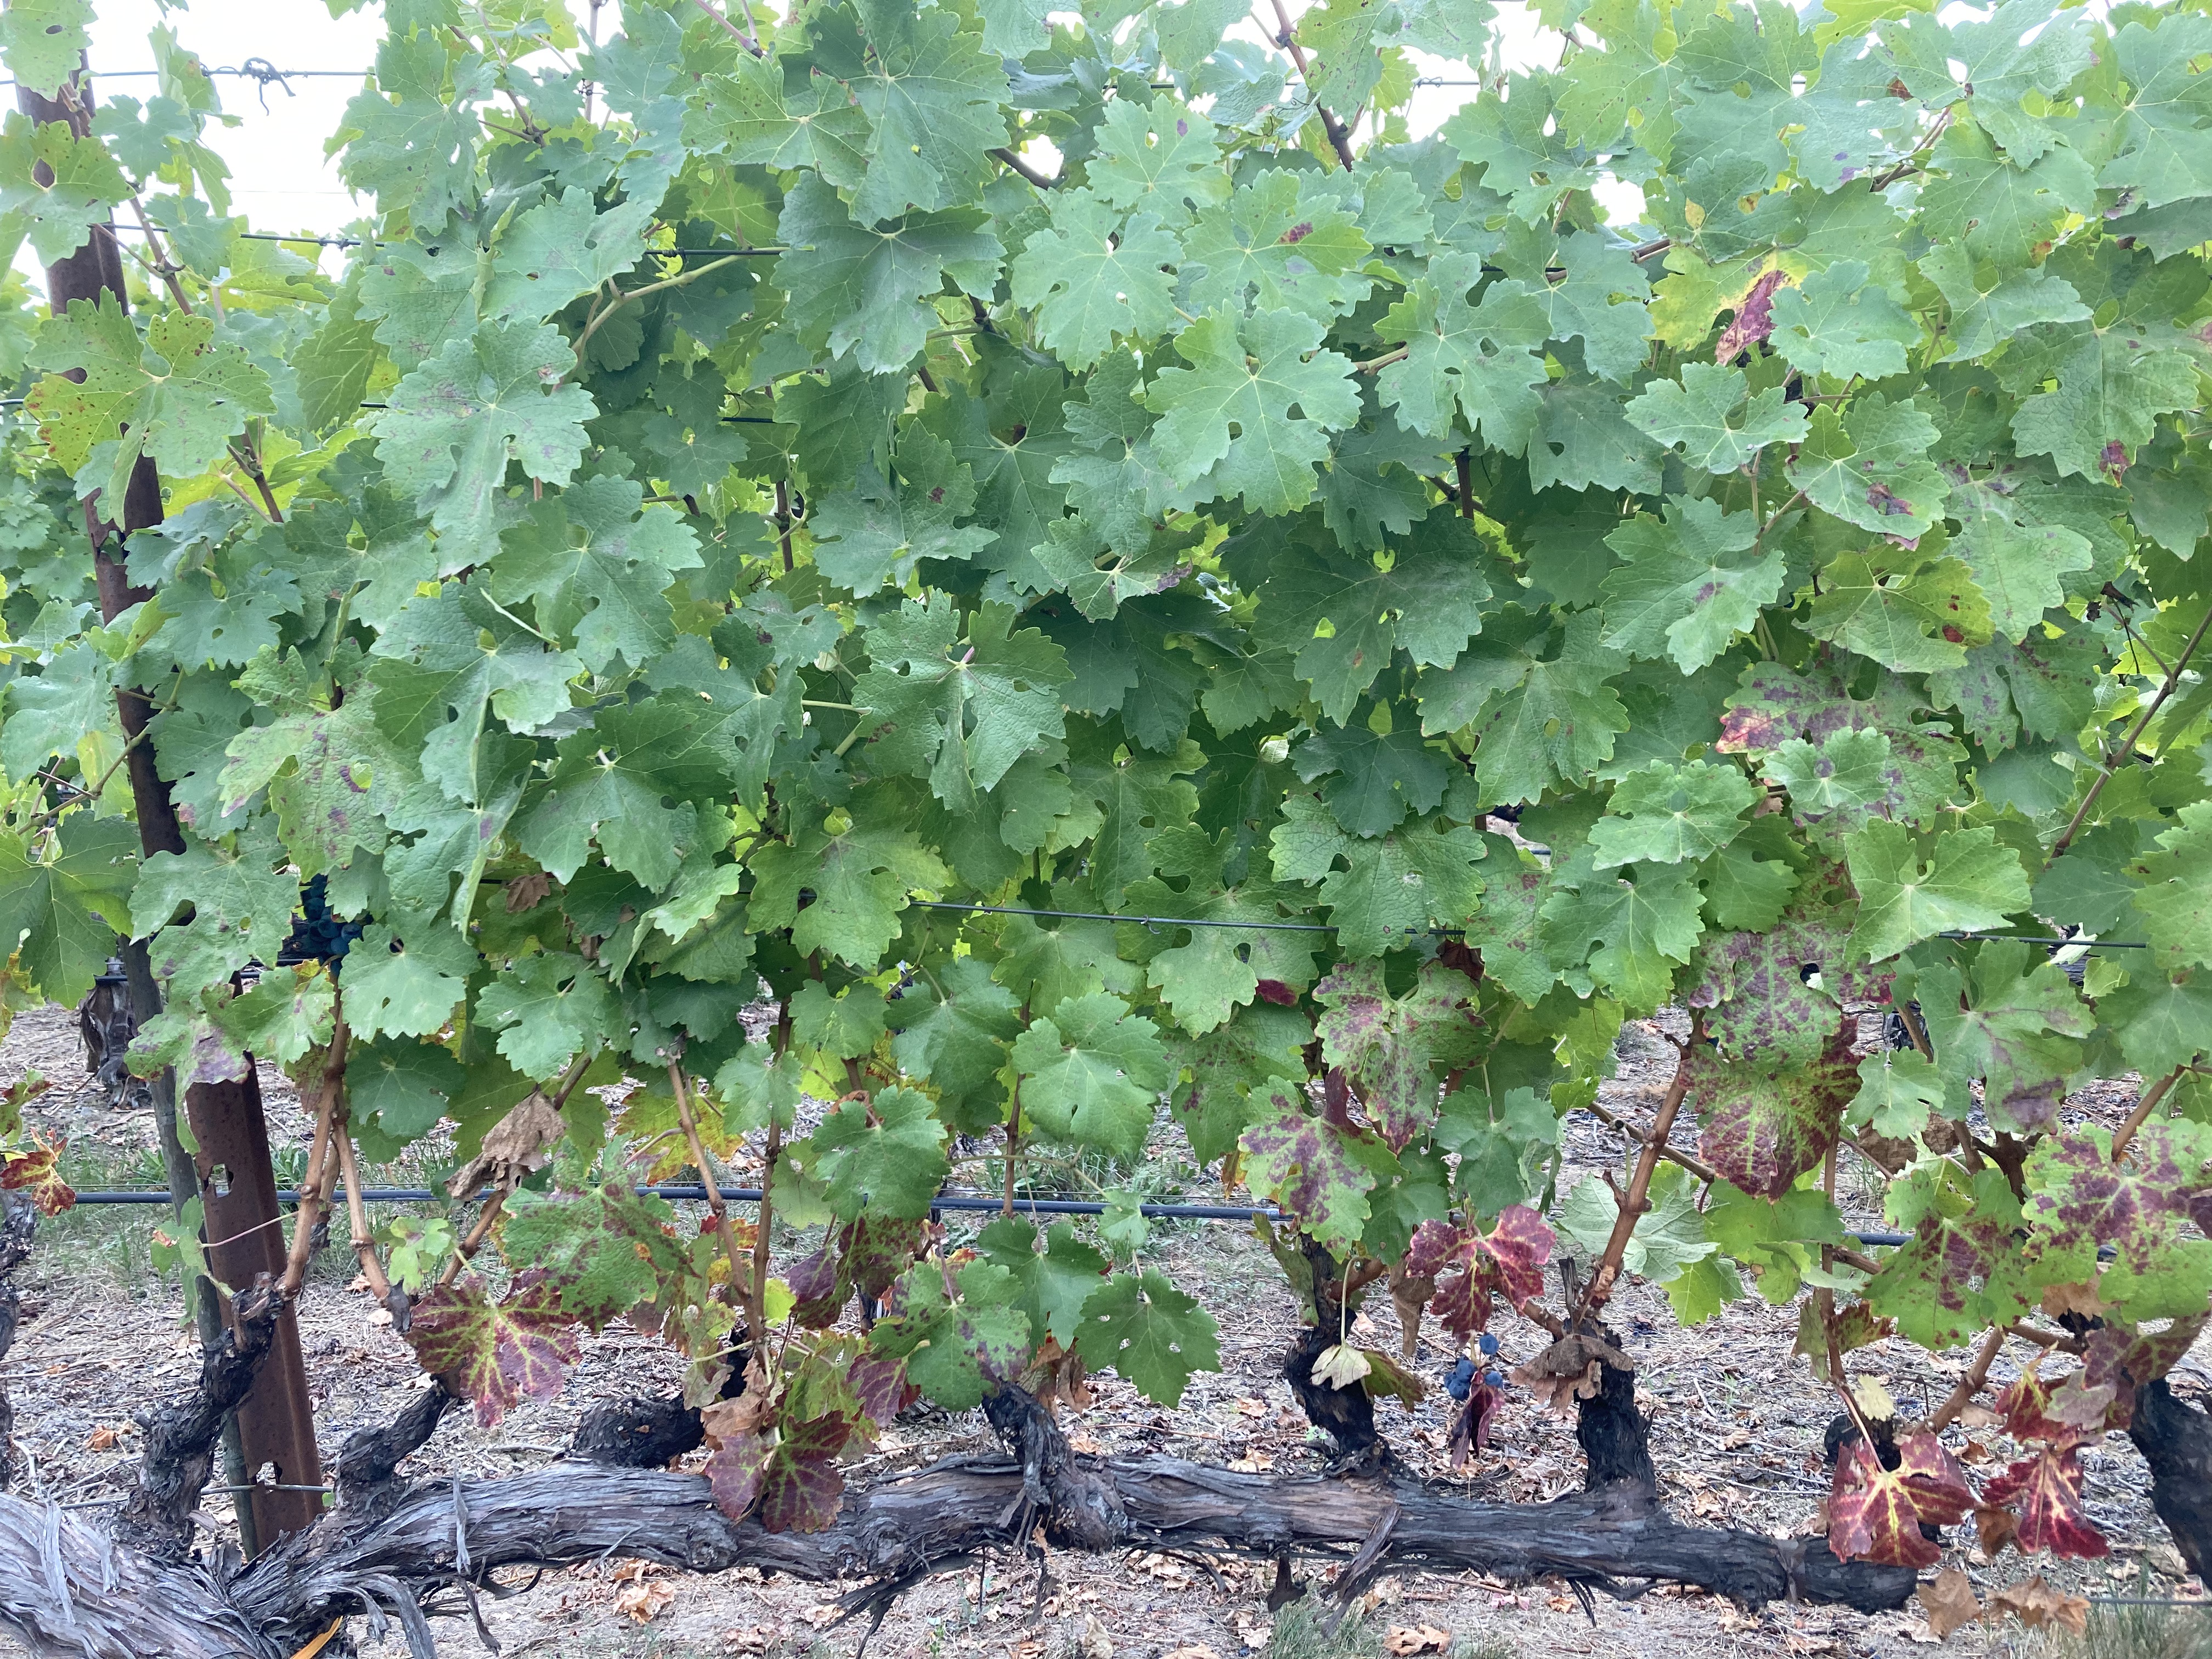
Label: Red Blotch